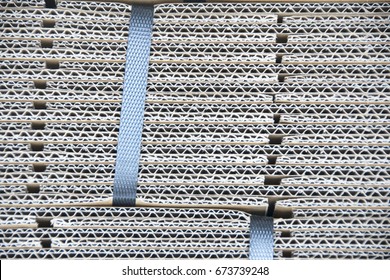
Label: cardboard